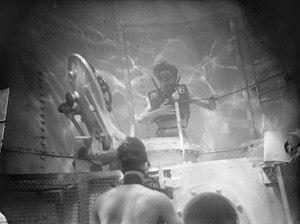
Le Davis Submerged Escape Apparatus, également appelé ''DSEA était un des premiers recycleurs d'oxygène inventé en 1910 par Sir Robert Davis, directeur de Siebe Gorman et Co. Ltd, inspiré par le système antérieur de Henry Fleuss, et adopté par la Royal Navy après un développement ultérieur de Davis en 1927. Bien que principalement destiné à être un appareil d'échappement d'urgence pour les équipages des sous-marins, il a été bientôt utilisé pour la plongée, étant un appareil pratique de plongée en eaux peu profondes, et comme appareil respiratoire industriel.